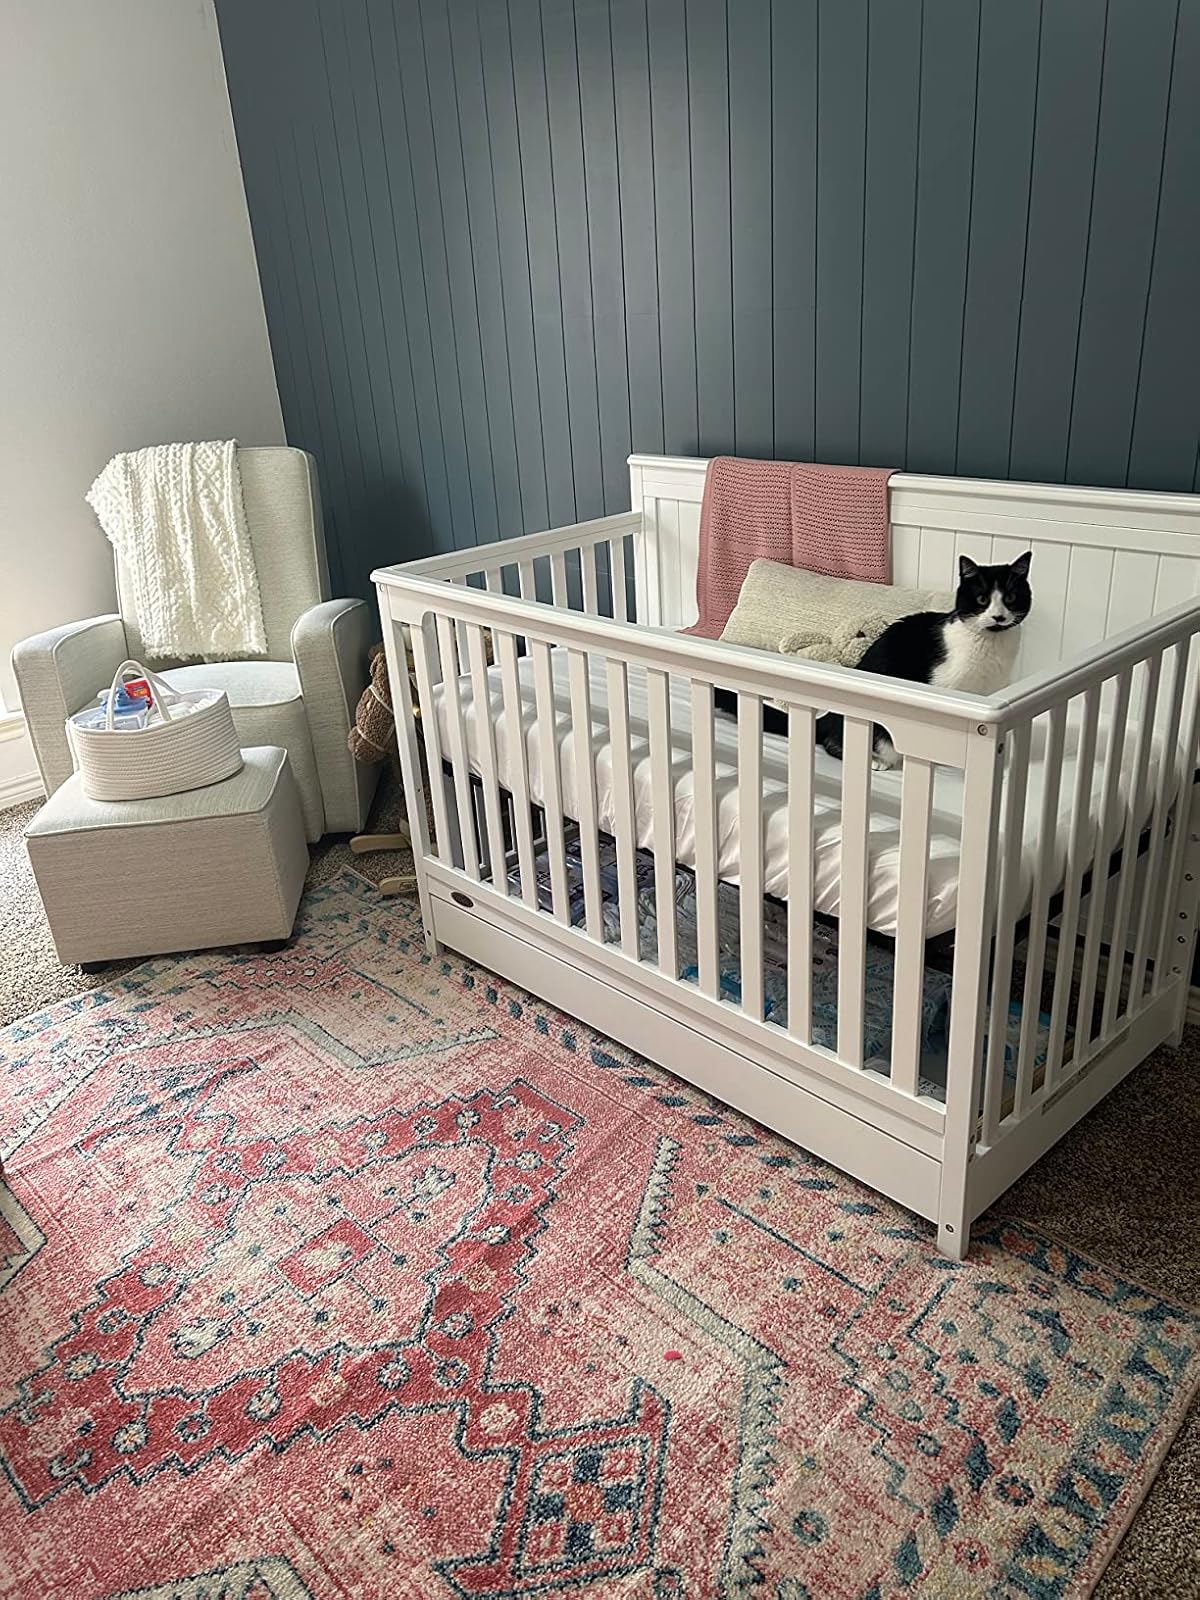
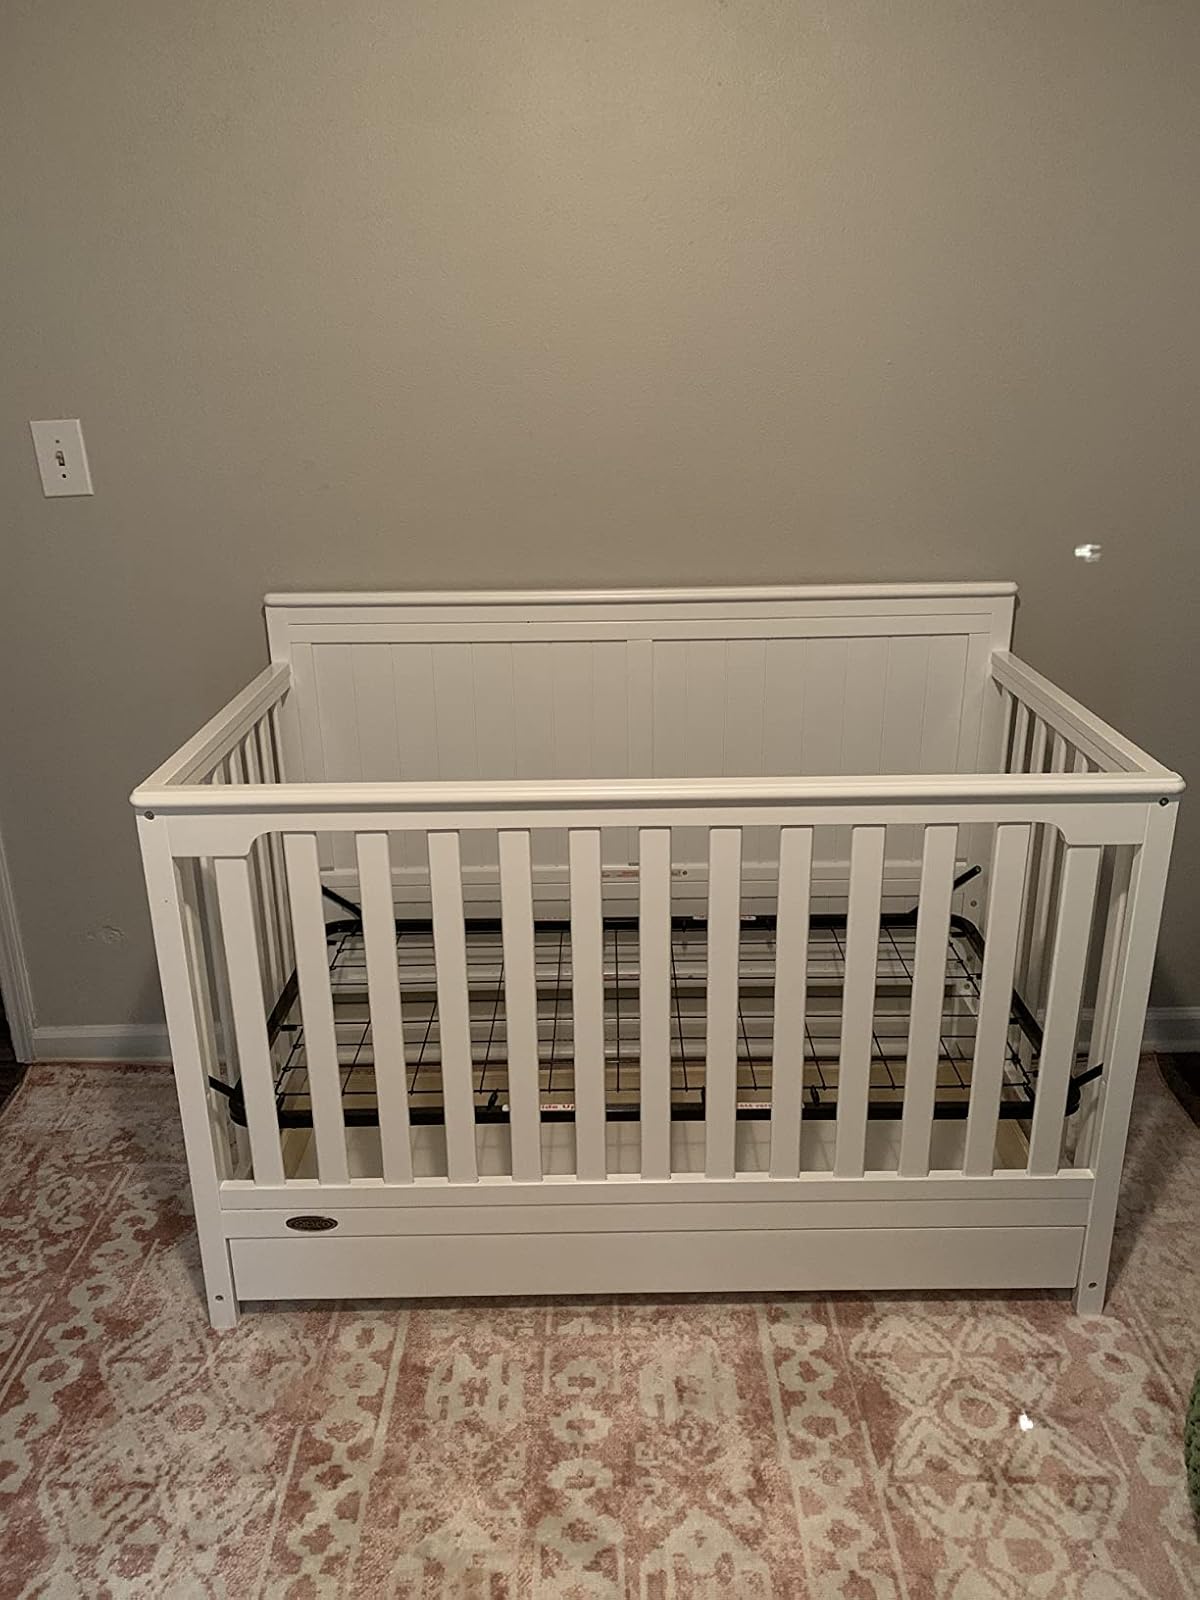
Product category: products_crib
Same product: yes